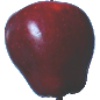
Label: Apple Red Delicious 1